Comstar wheel

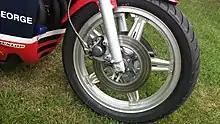
Comstar wheel on a Honda RCB endurance race bike

Honda debuted Comstars on their FIM European Motorcycle Endurance Championship winning RCB-941 production endurance race bikes for the 1976 season. Honda first fitted Comstars to its road going motorcycles in 1977 on models such as the CB400T Dream, CB750F2 and the later flagship CBX1000. A special lightweight version was also used on HRC's failed oval-piston four stroke GP motorcycle, the NR500, and the later NS500 two-stroke ridden by Freddie Spencer.